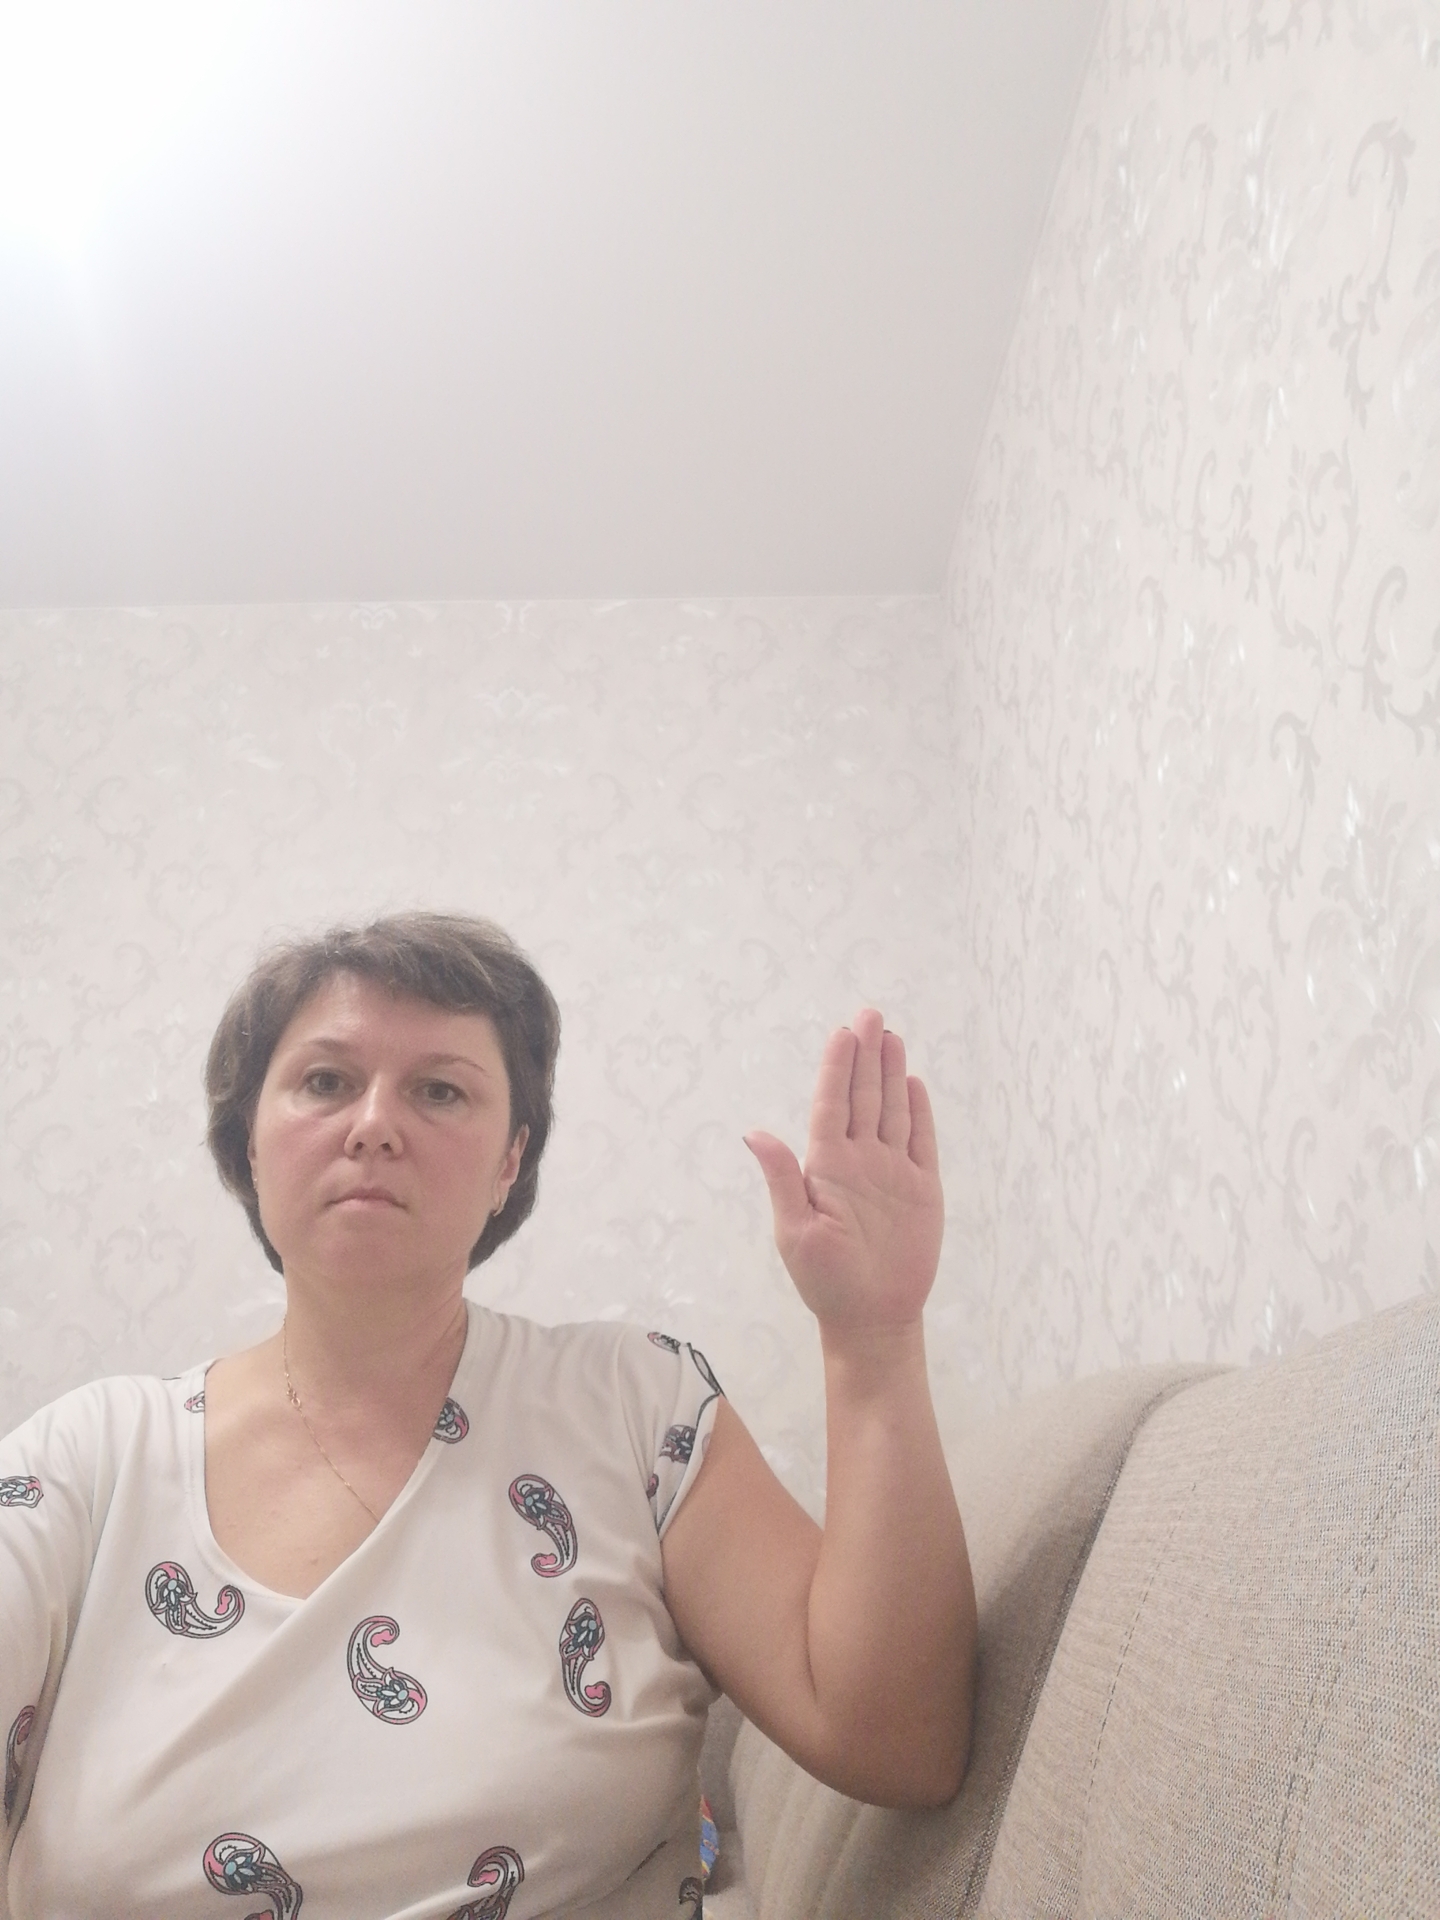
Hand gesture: stop